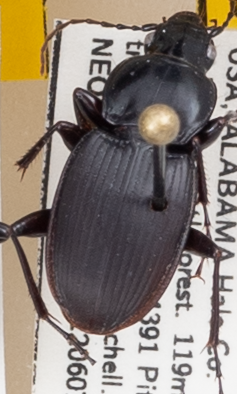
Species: Cyclotrachelus convivus
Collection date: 2022-06-07
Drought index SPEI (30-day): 0.33
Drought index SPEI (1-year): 0.932
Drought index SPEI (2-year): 1.19